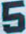
Number: 5